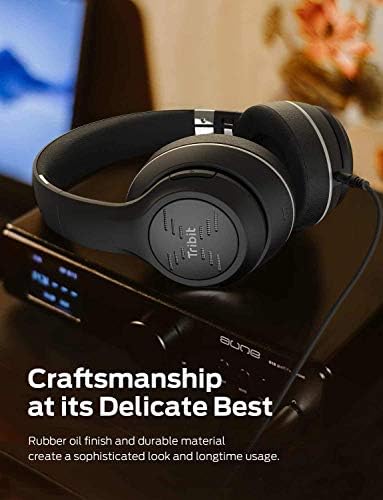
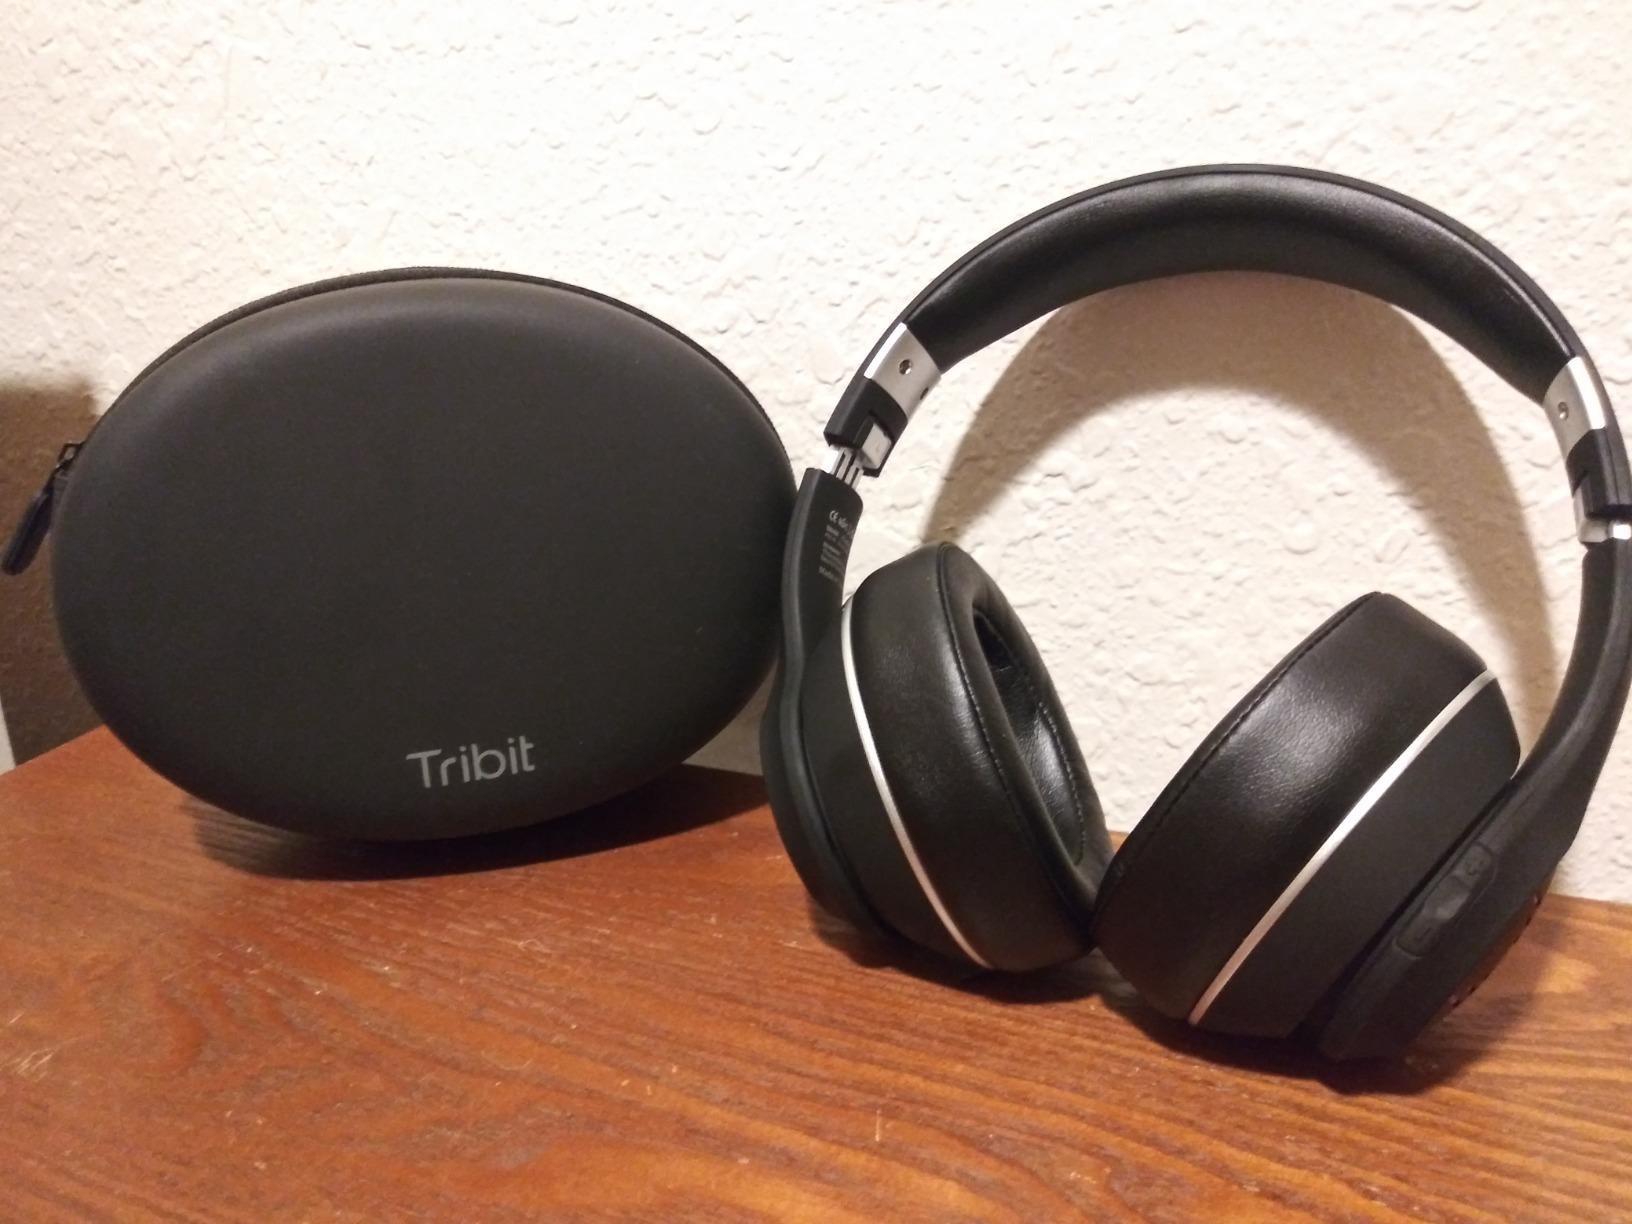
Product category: headphones
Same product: yes